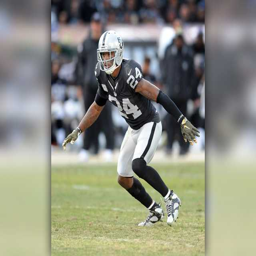
american football player in action during a game against sports team played at .